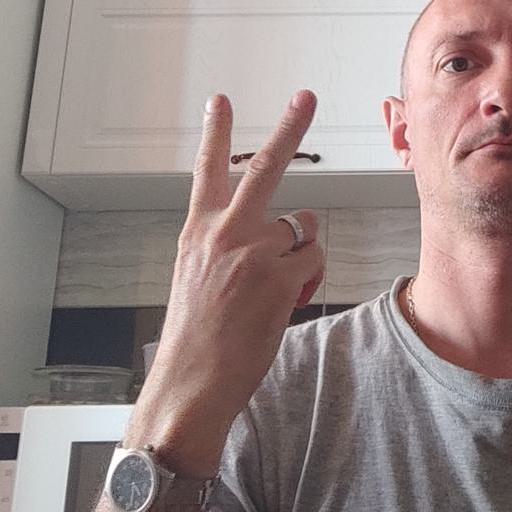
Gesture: peace_inverted